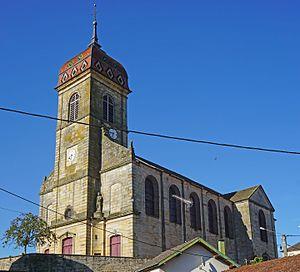
Église Saint-Étienne de Fougerolles (Haute-Saône).
Fougerolles-Saint-Valbert est une commune nouvelle située dans le département de la Haute-Saône, en région Bourgogne-Franche-Comté, créée le 1ᵉʳ janvier 2019 par la fusion des communes de Fougerolles et de Saint-Valbert.
Fougerolles est une ancienne commune française située dans le département de la Haute-Saône, en région Bourgogne-Franche-Comté.
L'église Saint-Étienne est une église catholique située à Fougerolles-Saint-Valbert, en France.